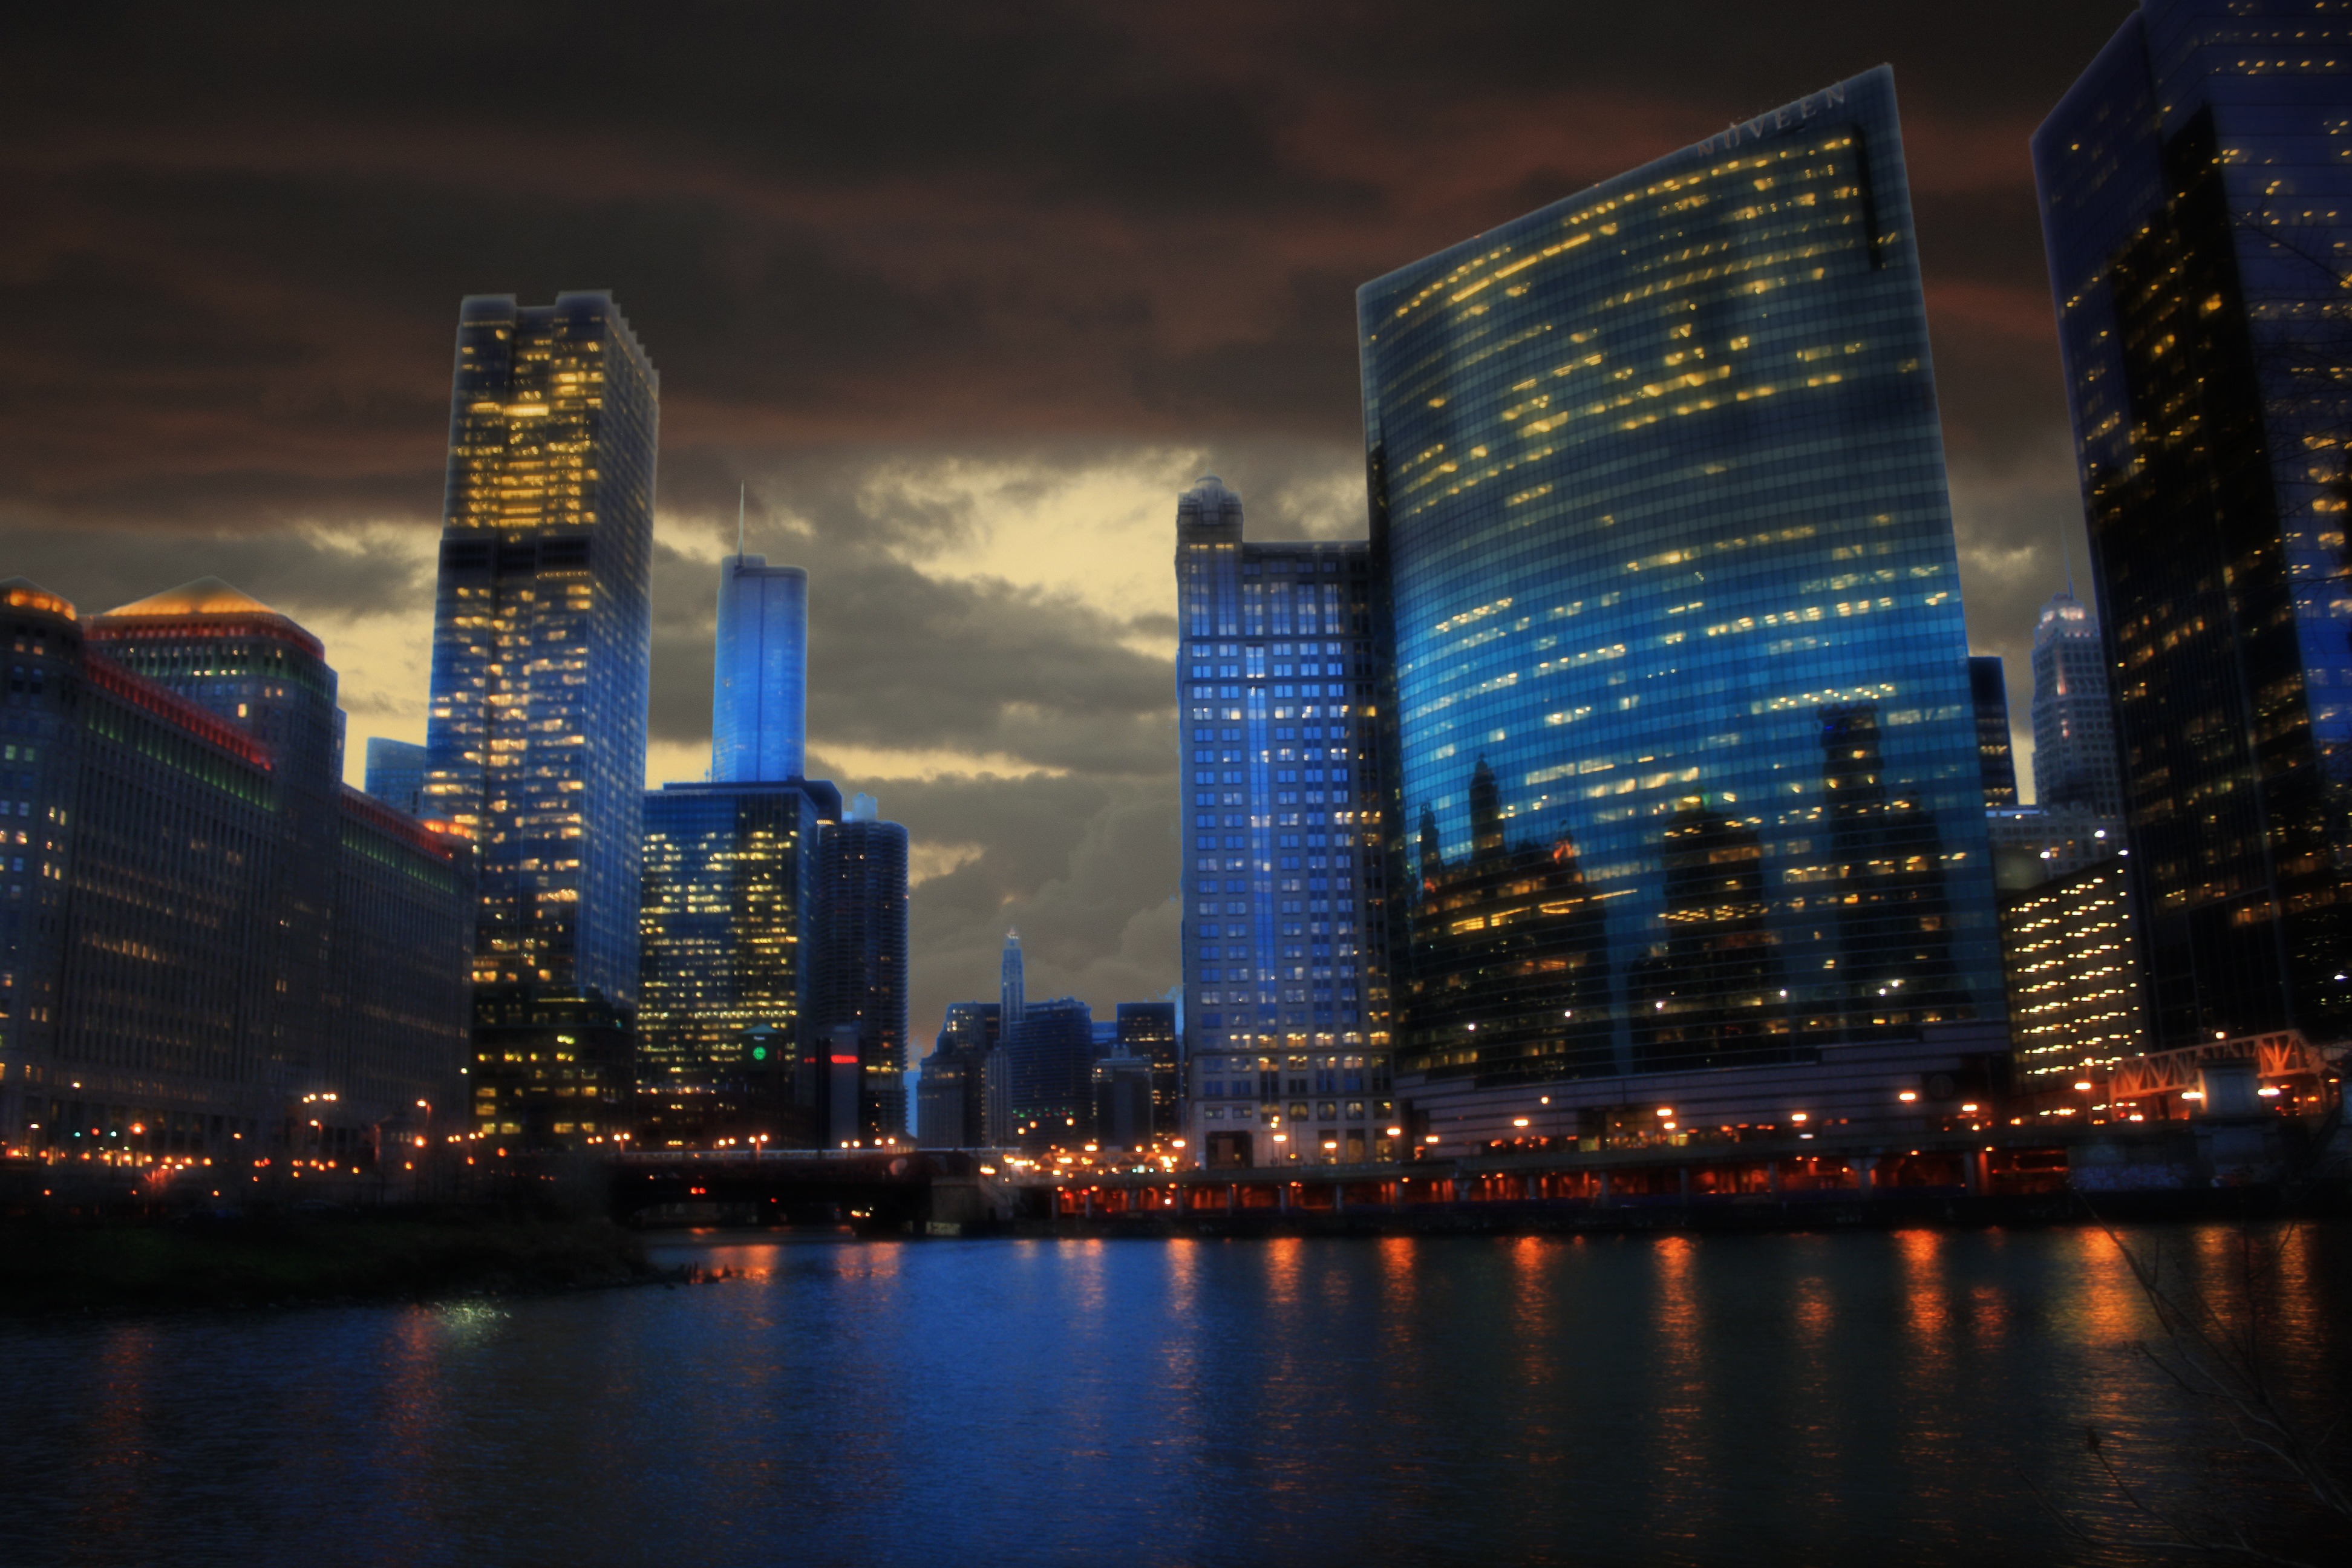
water, horizon, architecture, skyline, night, dawn, city, skyscraper, urban, river, cityscape, downtown, dusk, evening, reflection, scenic, usa, landmark, chicago, tourism, tower block, outside, clouds, buildings, thunderstorm, ohio, metropolis, urban area, tourist magnet, geographical feature, human settlement, metropolitan area